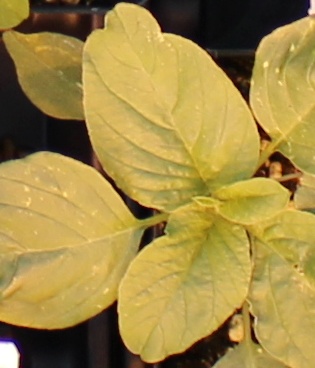
Label: Redroot Pigweed